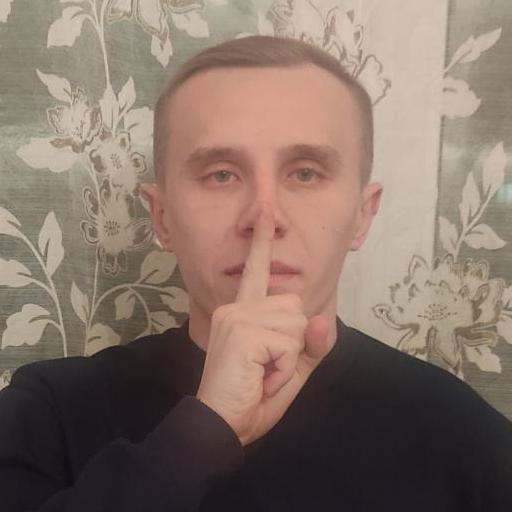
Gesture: mute